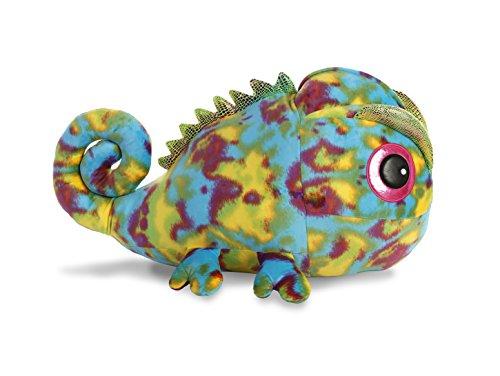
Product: Aurora World YooHoo Plush Toy Animal, Camel Chameleon
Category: Toys & Games | Stuffed Animals & Plush Toys | Plush Figures
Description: Part of the popular yoohoo and friends collection.
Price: $29.99
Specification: ProductDimensions:19x27x14inches|ItemWeight:1pounds|ShippingWeight:2.65pounds(Viewshippingratesandpolicies)|DomesticShipping:ItemcanbeshippedwithinU.S.|InternationalShipping:ThisitemcanbeshippedtoselectcountriesoutsideoftheU.S.LearnMore|ASIN:B0749V9XTH|Itemmodelnumber:29277|Manufacturerrecommendedage:3yearsandup